Hayden Christensen

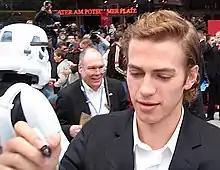
Christensen at the premiere of "" in Berlin in 2005

On May 12, 2000, Christensen announced that he would be starring as an adult Anakin Skywalker in "" (2002) and "" (2005); Skywalker was previously portrayed by Jake Lloyd as a child in "" (1999). The casting director reviewed about 1,500 other candidates before director George Lucas selected Christensen. Lucas is quoted as saying that he chose Christensen because he "needed an actor who has that presence of the Dark Side". This was essential to solidify the story that Lucas was trying to tell: Anakin Skywalker's fall from grace and transformation into Darth Vader.